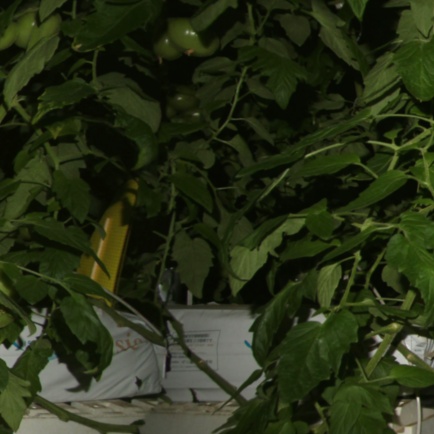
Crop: tomato